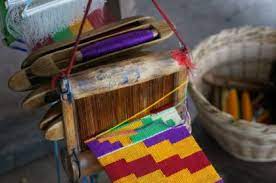
Waaw nataal bii ngeen ma yónnee de ab baŋ la, baŋ. Baŋ boo xam ne baŋ bu taaroo taaru la buñ ràbbu, boo xam ne dañ koo ràbbu ci loxo daal. Waaw bu taaru sax.